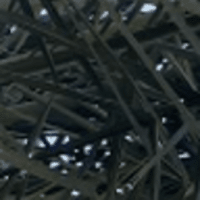
Label: Healthy sample